Grand Central Terminal in popular culture

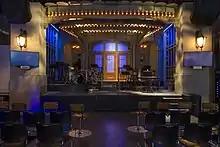
"Saturday Night Live" stage replica at a Museum of Broadcast Communications exhibition, 2018

Many film and television productions have included scenes shot in the terminal. The MTA hosts about 25 large-scale and hundreds of smaller or amateur productions every year. Kyle McCarthy, who handles production at Grand Central, said, "Grand Central is one of the quintessential New York places. Whether filmmakers need an establishing shot of arriving in New York or transportation scenes, the restored landmark building is visually appealing and authentic." Especially during World War II, Grand Central has been a backdrop for romantic reunions between couples. After the terminal declined in the 1950s, it was more frequently used as a dark, dangerous place, even a metaphor for chaos and disorientation, featuring chase scenes, shootouts, homeless people, and the mentally ill. In the 1990 film "The Freshman", for example, Matthew Broderick's character stumbles over an unconscious man and watches fearfully as petty crimes take place around him.